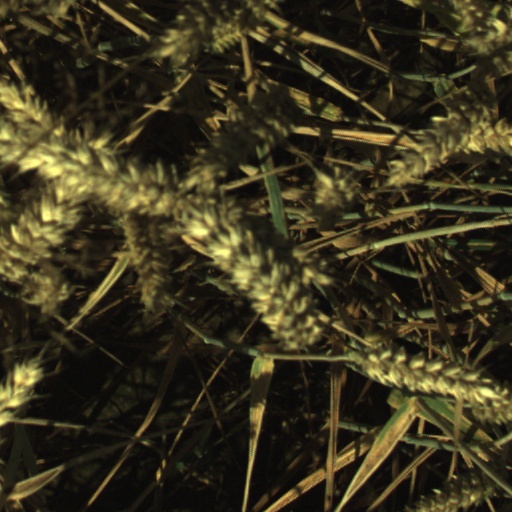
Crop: wheat